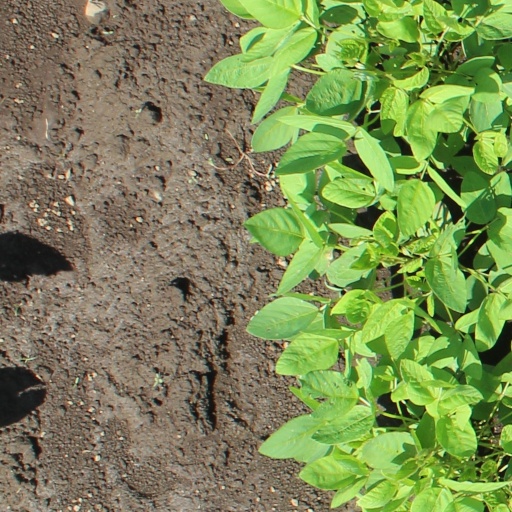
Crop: soybean